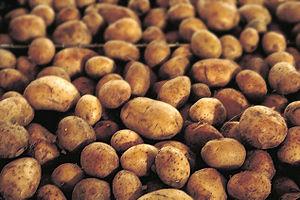
The Potato Control Law de 1929 est une loi américaine fondée sur une politique économique adoptée au début de la Grande Dépression par la Federal Emergency Relief Administration du président Herbert Hoover. Cette politique a été actée sous forme d'une loi en 1935, et ses promoteurs législatifs étaient des représentants de la Caroline du Nord. La loi a été mise en œuvre dans le cadre de l'Agricultural Adjustment Administration pour protéger environ 30 000 agriculteurs qui tiraient leurs revenus principalement de la pomme de terre, et qui craignaient que le marché de la pomme de terre soit envahi par d'autres agriculteurs dont la terre était rendue libre par d'autres mesures de l'AAA.
L’histoire de l’Argentine est l’historiographie des événements survenus sur l’actuel territoire de la République argentine depuis les premiers peuplements humains jusqu’à nos jours.
Avec environ 1400 espèces, le genre Solanum est le plus riche en espèces de la famille des Solanaceae et l'un des plus grands des angiospermes.